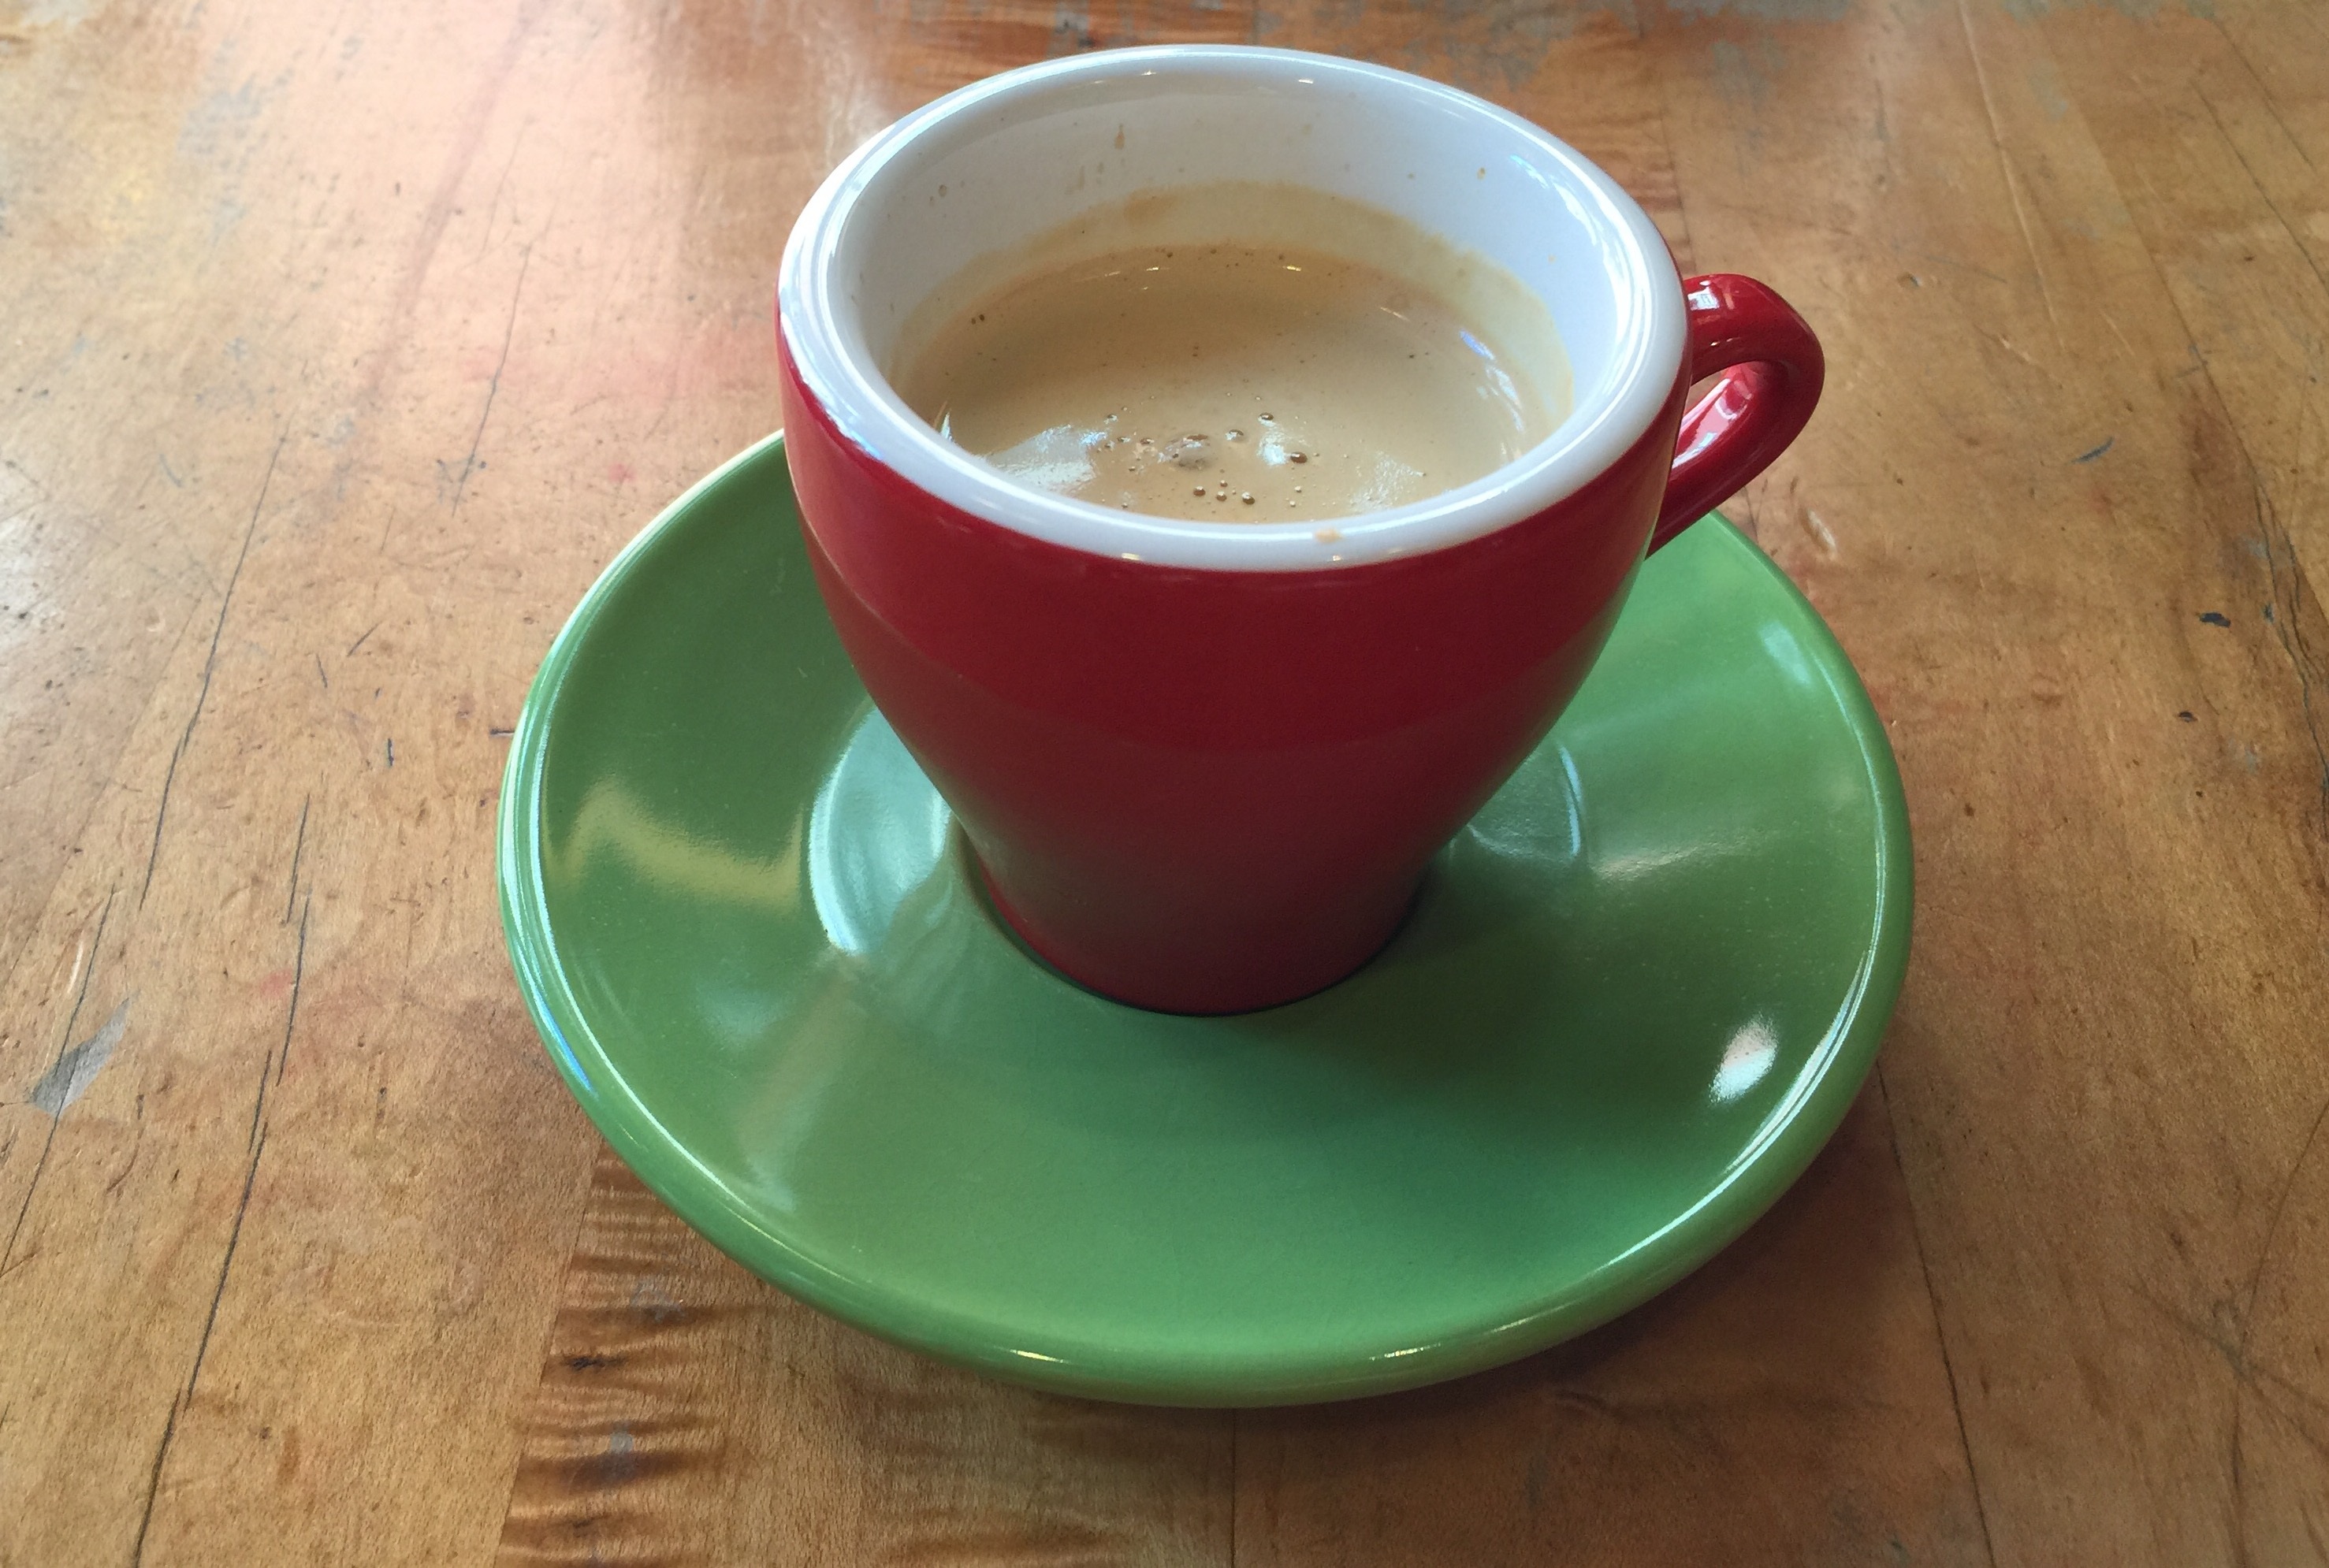
liquid, cafe, coffee, white, tea, morning, dark, aroma, bean, cup, cappuccino, food, ceramic, brown, beverage, drink, black, breakfast, espresso, mug, coffee cup, heat, coffee mug, caffeine, hot, break, java, mocha, couple of coffee, caff macchiato